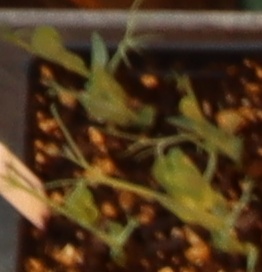
Label: Field Pea